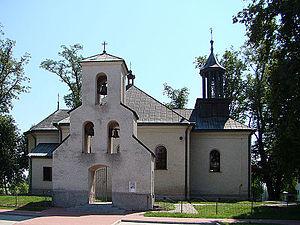
Obsza est un village polonais de la gmina d'Obsza dans le powiat de Biłgoraj de la voïvodie de Lublin dans l'est de la Pologne.